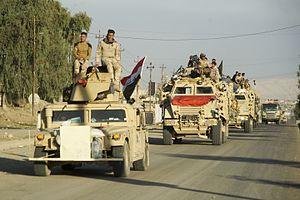
La bataille de Mossoul a lieu du 17 octobre 2016 au 10 juillet 2017, lors de la seconde guerre civile irakienne, pour la reconquête de Mossoul, la seconde ville d'Irak. Elle oppose les forces gouvernementales irakiennes, les peshmergas du Gouvernement régional du Kurdistan, les milices chiites des Hachd al-Chaabi, quelques milices sunnites et chrétiennes et les forces de la coalition, aux djihadistes de l'État islamique qui contrôlent la ville depuis la bataille de juin 2014.